Grahame Clark

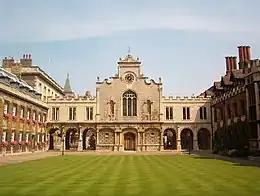
Clark gained his undergraduate and doctoral degrees from Peterhouse, Cambridge.

In 1920s, Britain there were few universities that taught courses in prehistory or archaeology. One was the University of Oxford, although Clark was unsuccessful in attaining a scholarship to attend St John's College, Oxford. Turning to the University of Cambridge, he applied to join Peterhouse and while they too turned him down for a scholarship, they admitted him as a "pensioner", or a student who pays for their own tuition. He began his degree in 1927, and during his first two years was enrolled on the history tripos. He attended lectures by economic historians like Michael Postan, which would influence his later archaeological approach to the economies of prehistoric societies. During these years he had continued his research into archaeology on an independent basis, producing articles on prehistoric stone tools that were published in the journals "Sussex Archaeological Collections" and the "Proceedings of the Prehistoric Society of East Anglia".